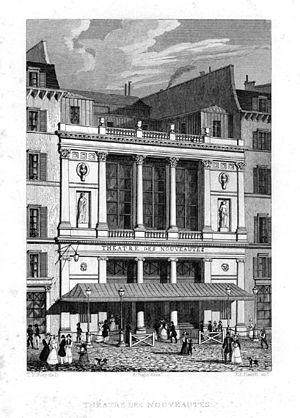
La rue Vivienne est une rue du 2ᵉ arrondissement de Paris, en France, dans les quartiers du Palais-Royal et Vivienne.
La place de la Bourse est une place de Paris située dans le 2ᵉ arrondissement.
Le théâtre des Nouveautés est une salle de spectacle parisienne dont l'emplacement a varié au fil des siècles.